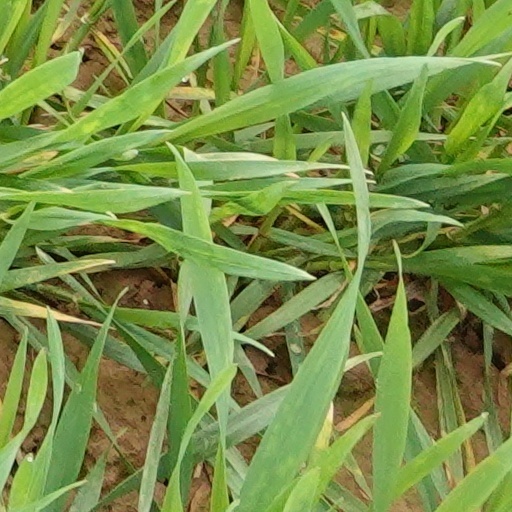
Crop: wheat